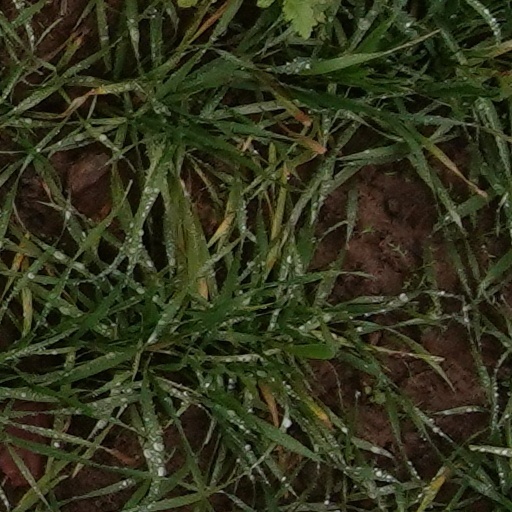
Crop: wheat